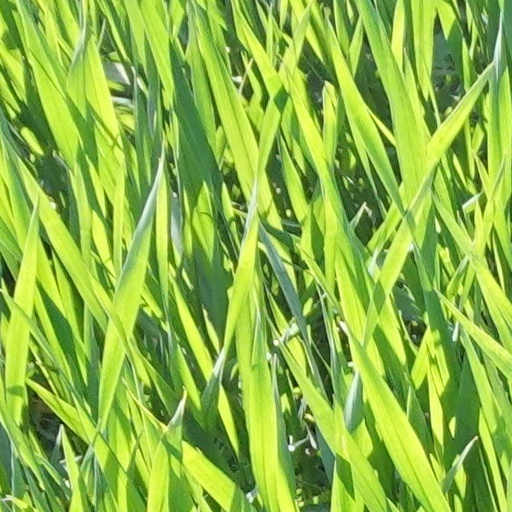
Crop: wheat